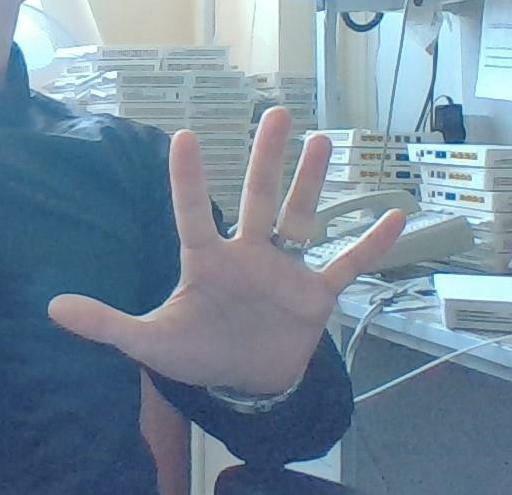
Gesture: palm